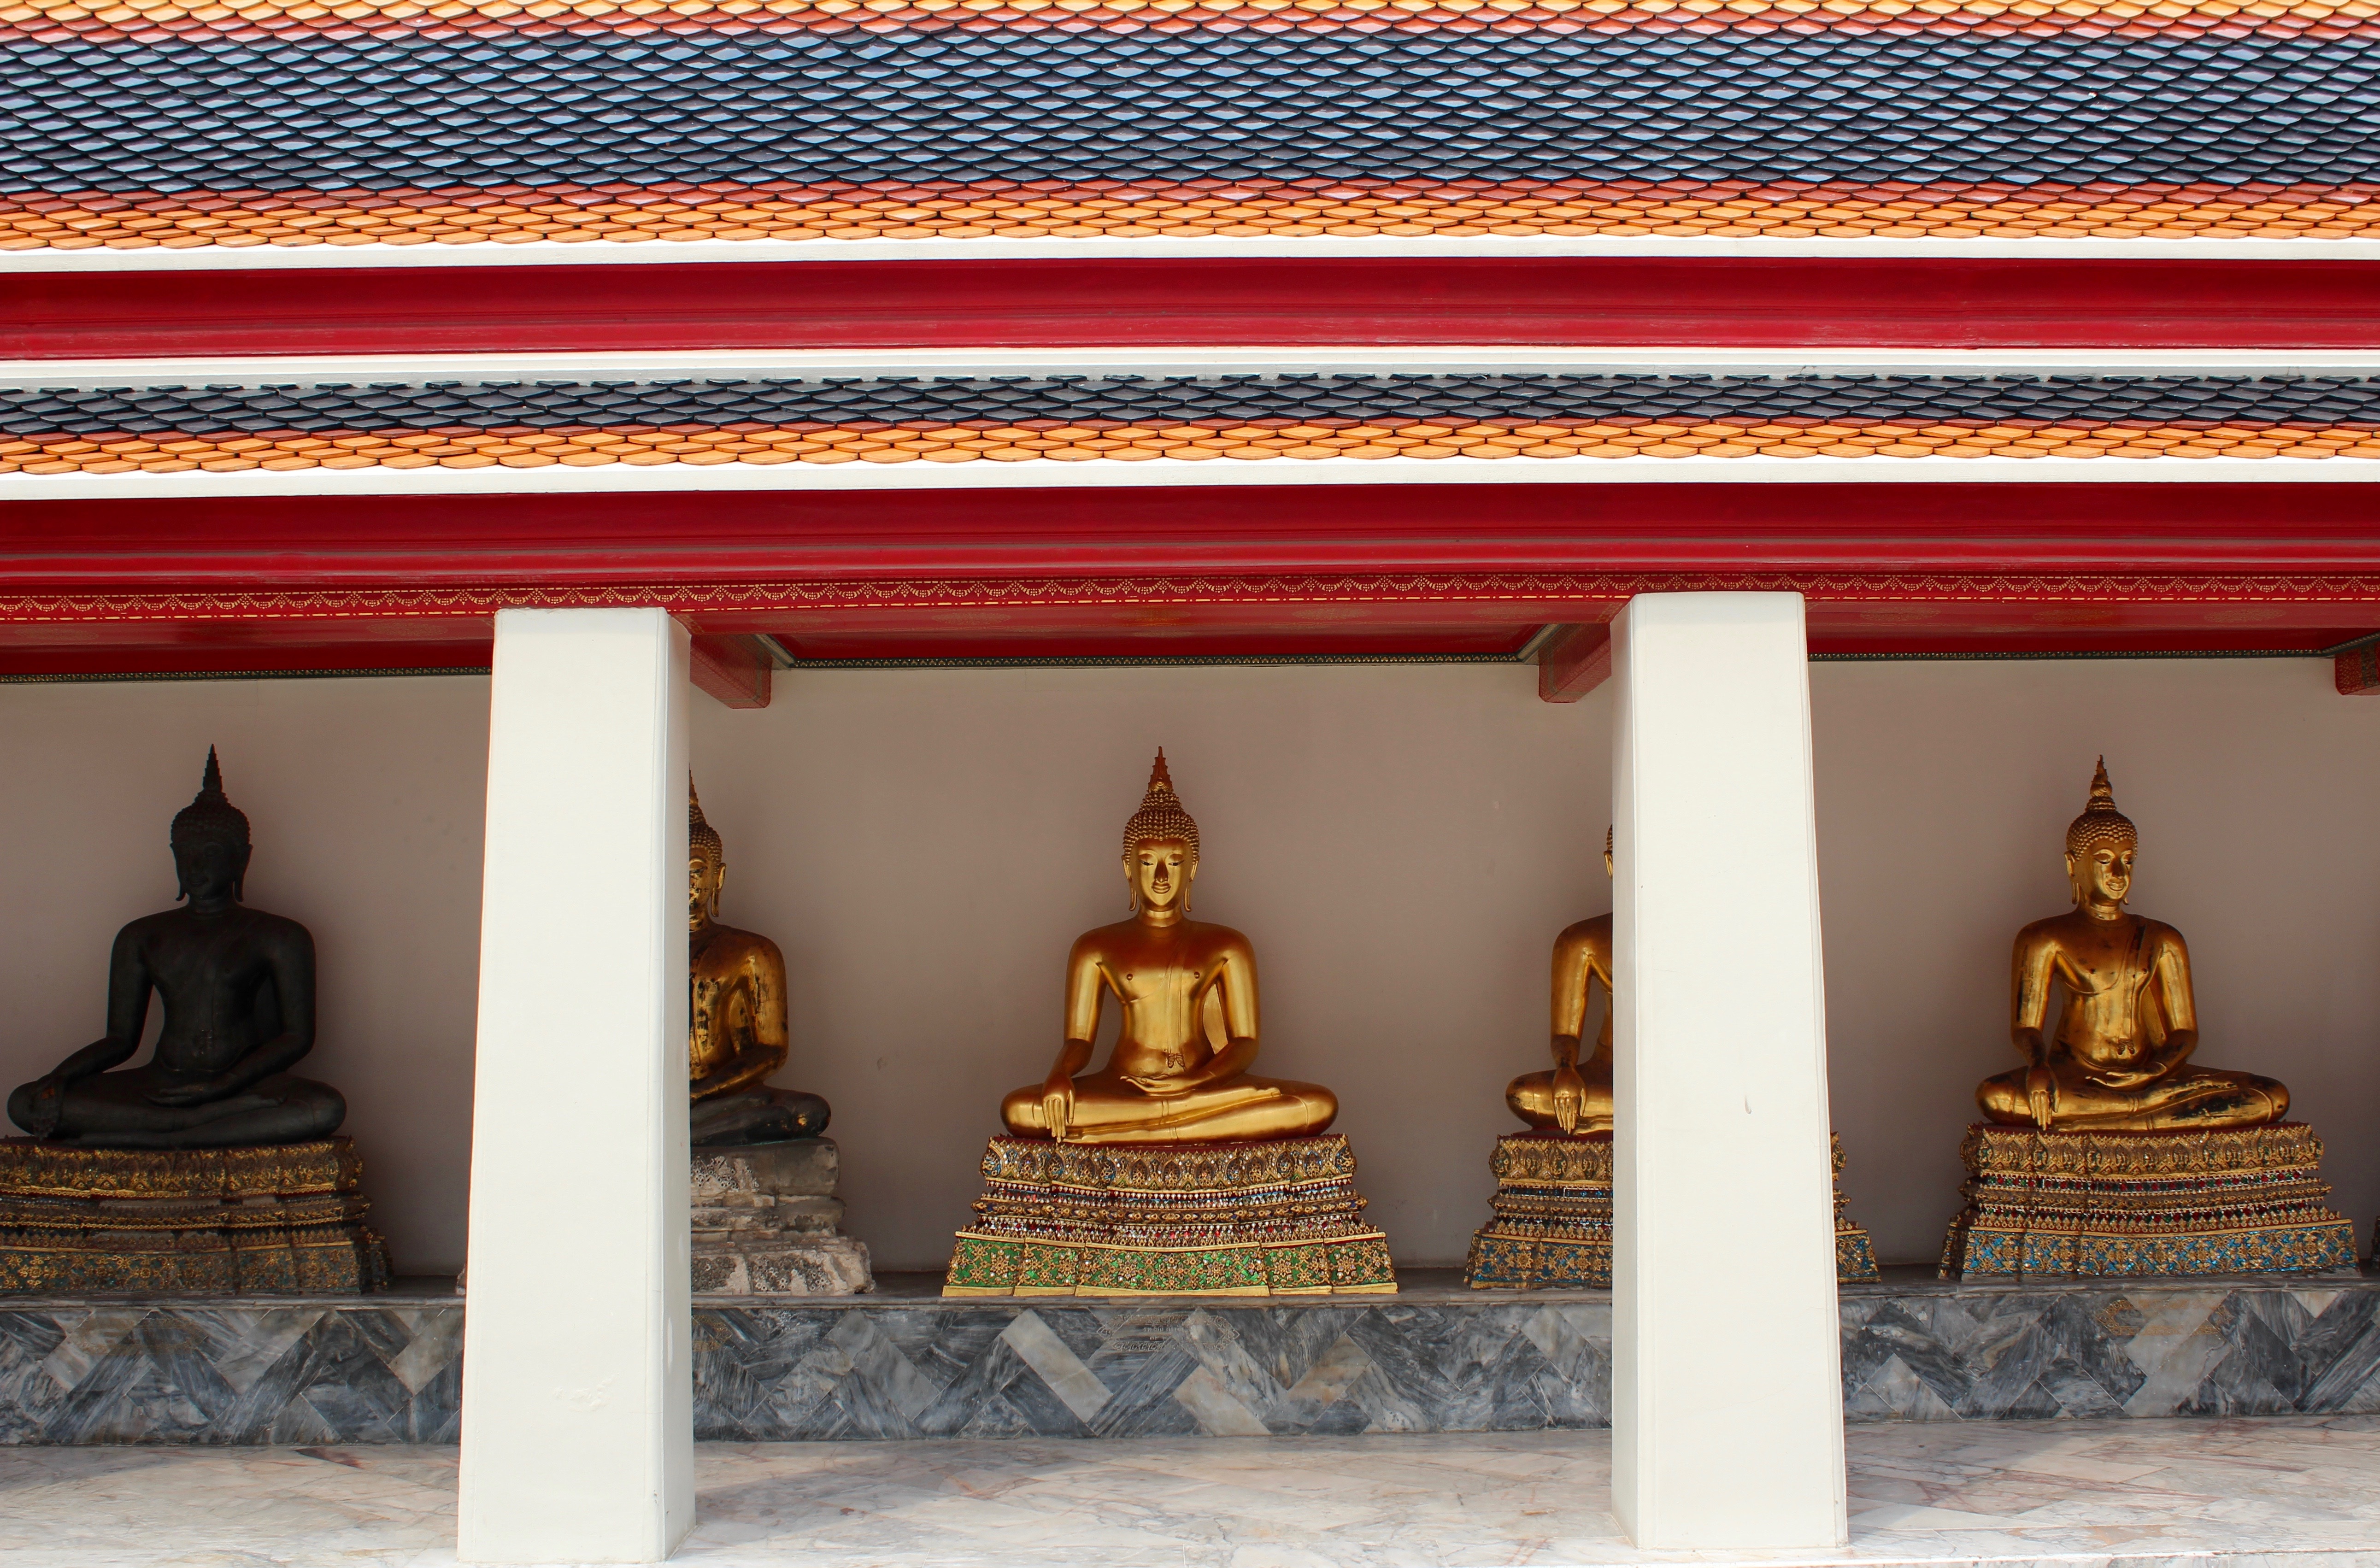
building, palace, statue, golden, peace, buddhism, religion, asia, place of worship, thailand, face, figure, meditation, gold, temple, faith, shrine, sanctuary, buddha, gilded, wat, myanmar, southeast, reincarnation, golden buddha, transcendence, hindu temple, ancient history